2009 in spaceflight

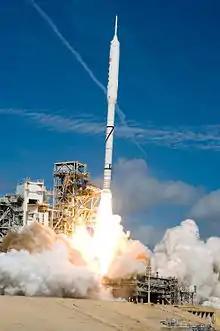
The launch of Ares I-X

Although not a spaceflight in its own right, the Ares I-X test flight was conducted on 28 October, with the rocket lifting off from Launch Complex 39B of the Kennedy Space Center at 15:30 GMT. The flight was successful and reached an altitude of around , within the upper atmosphere. A parachute failure during descent resulted in some damage to the first stage, which was recovered.